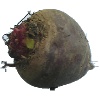
Label: beetroot